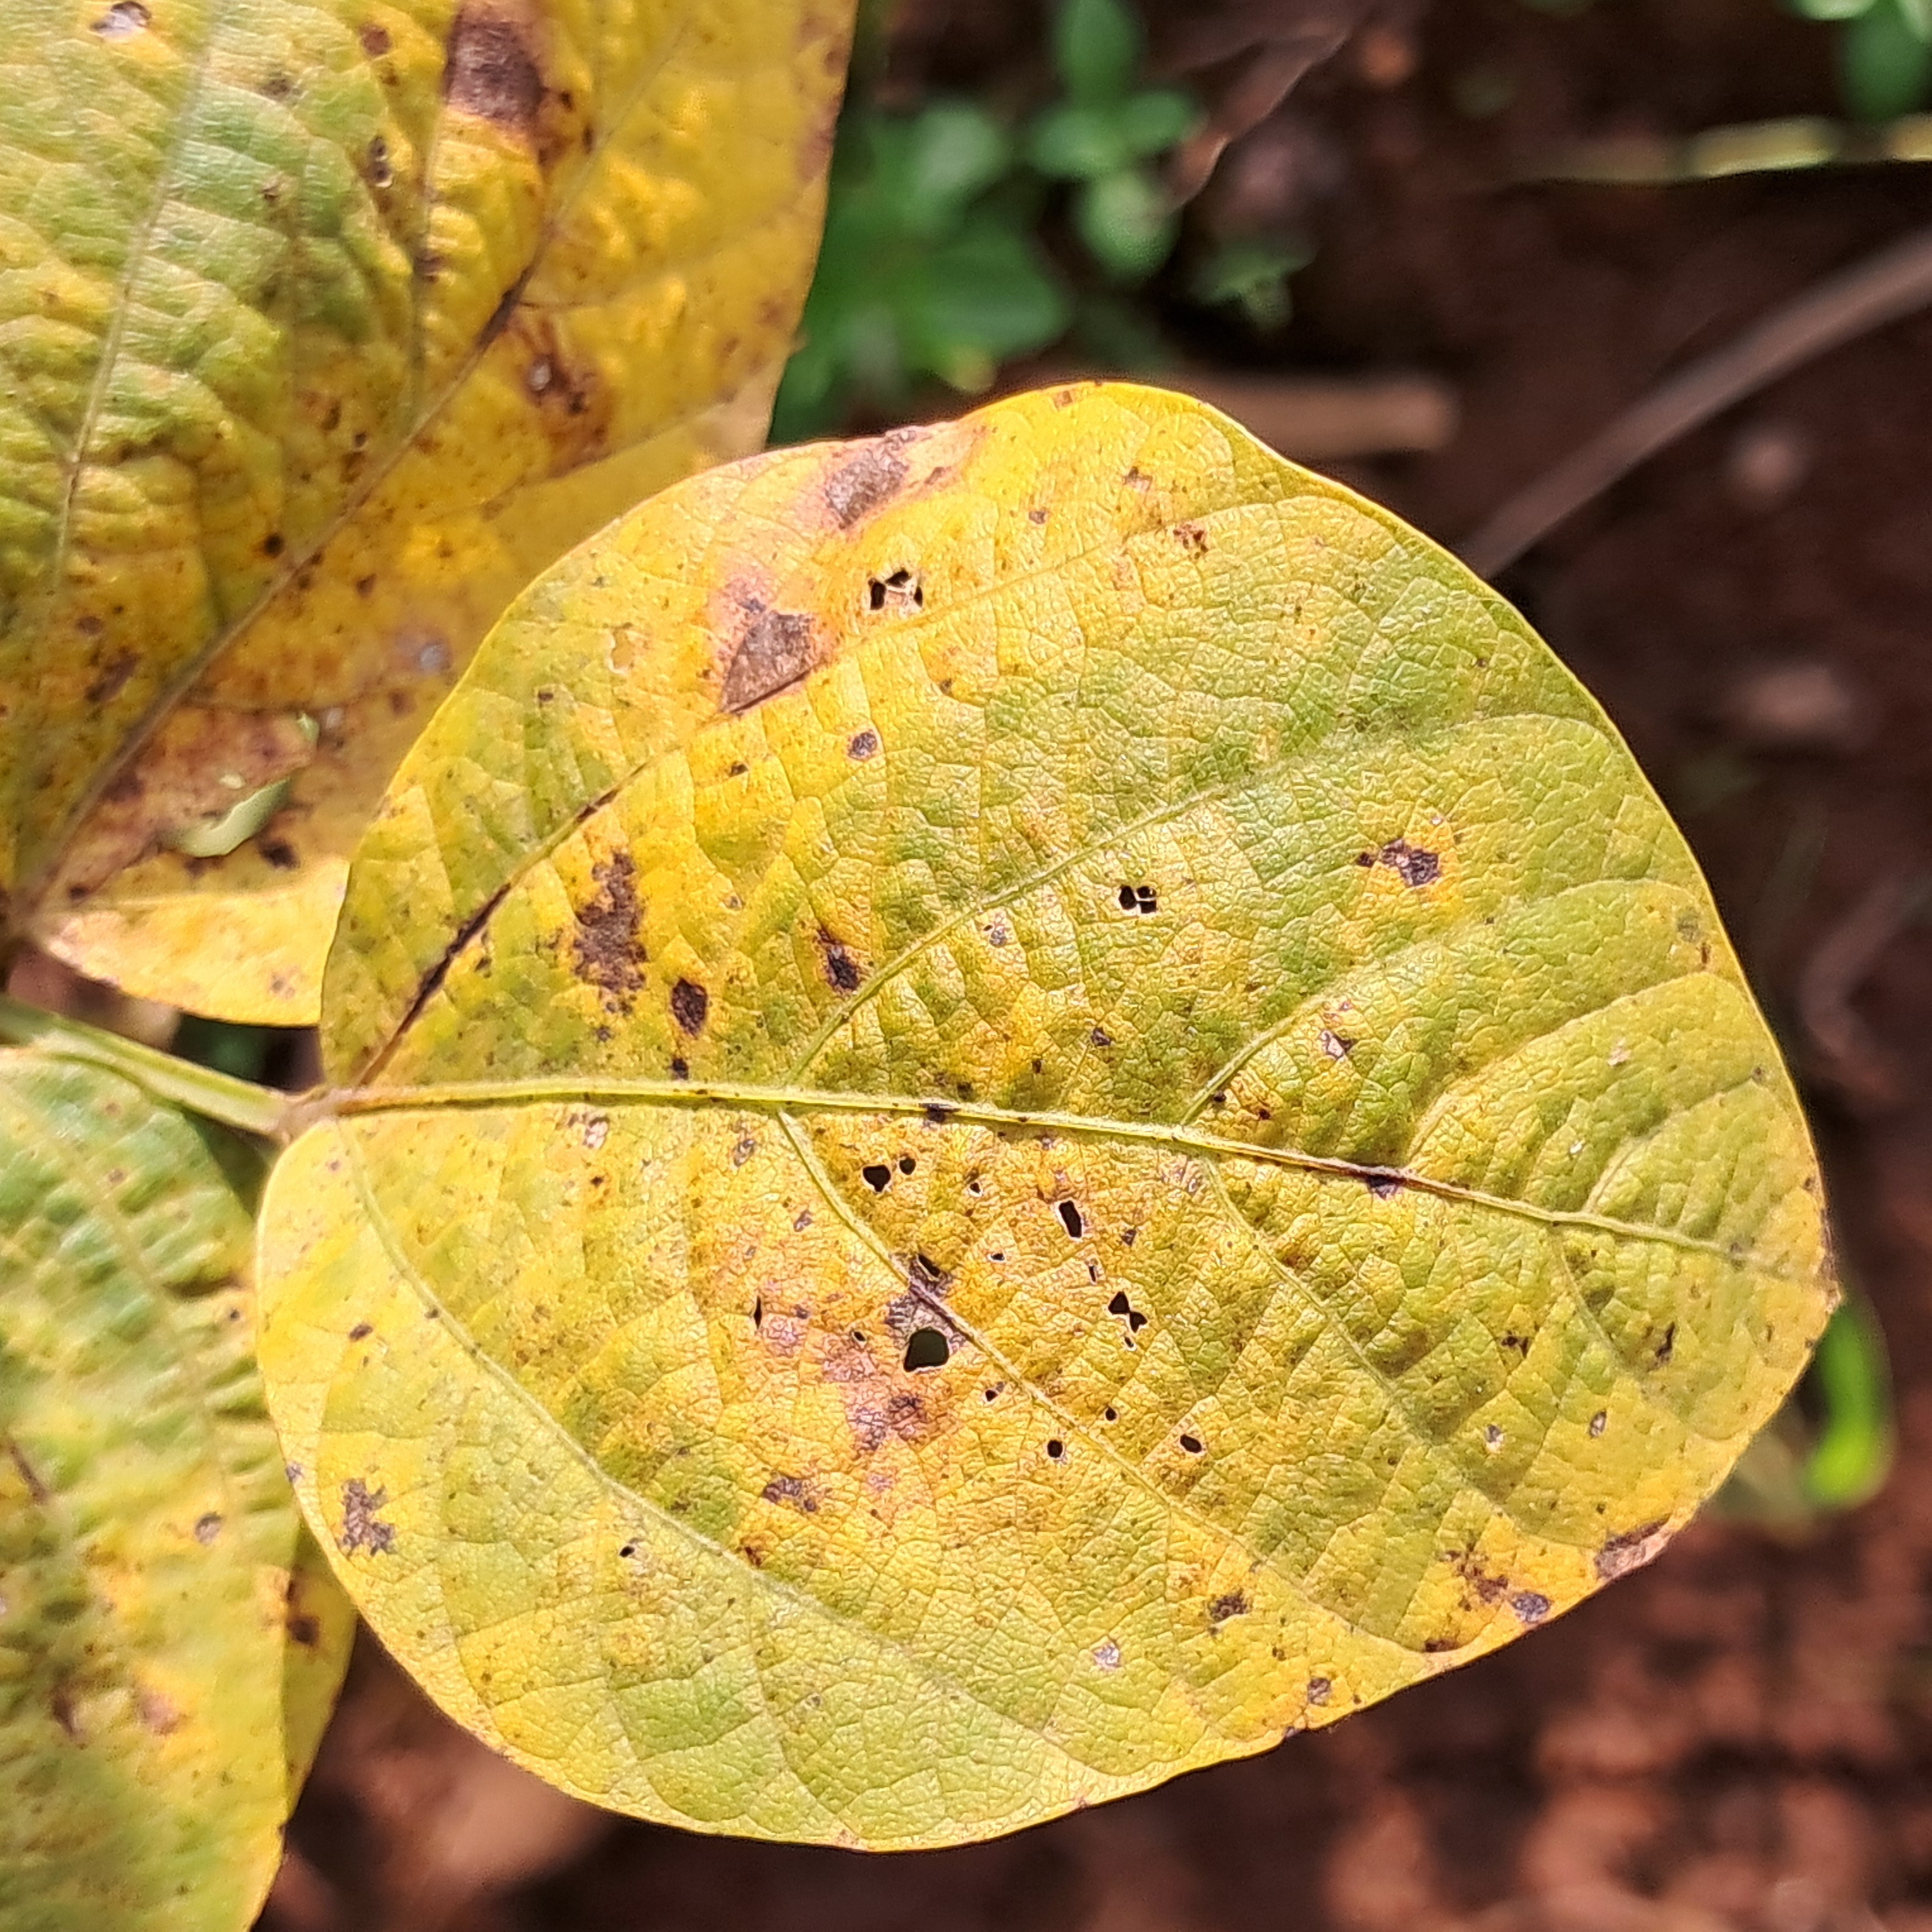
Label: Rust